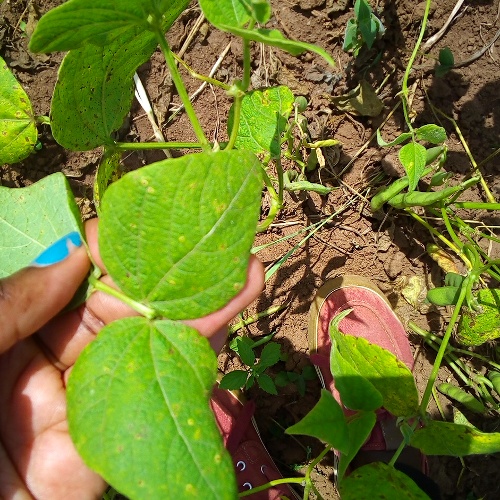
Leaf condition: bean_rust